Gösta Lundell

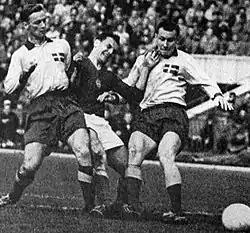
Lundell (left) playing for Sweden in a friendly against Hungary in 1963.

In 1962, Lundell was first called up to the Sweden national team for the first time together with teammate Tom Turesson, by the former Hammarby-coach Lennart Nyman who had been appointed manager of the national team the same year.